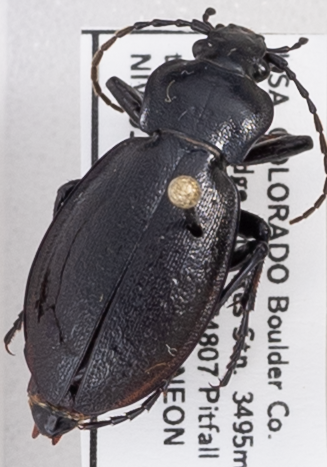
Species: Carabus taedatus
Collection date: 2023-07-25
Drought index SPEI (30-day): -0.38
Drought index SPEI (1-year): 0.304
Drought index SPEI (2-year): -0.03